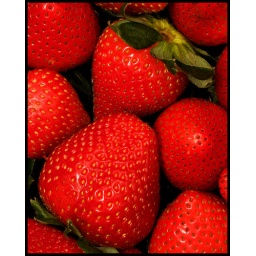
Toying with a macro, hoping to get an image worthy of our wall in the new kitchen